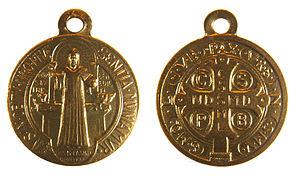
Medaille de Saint Benoît Verso recto Taille originale ⌀=1.5cm
Benoît de Nursie, né vers 480 à Nursie en Ombrie, mort en 547 dans le monastère du Mont-Cassin ; en latin Benedictus de Nursia, saint Benoît pour les catholiques et les orthodoxes, est le fondateur de l'ordre des Bénédictins et a largement inspiré le monachisme occidental ultérieur.